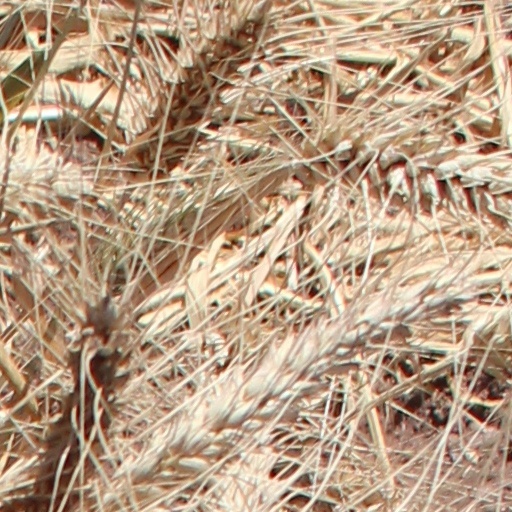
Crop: wheat